Estuna Church

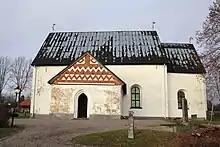
Estuna Church, view of the exterior

Estuna Church is a medieval church belonging to the Church of Sweden in the Archdiocese of Uppsala.